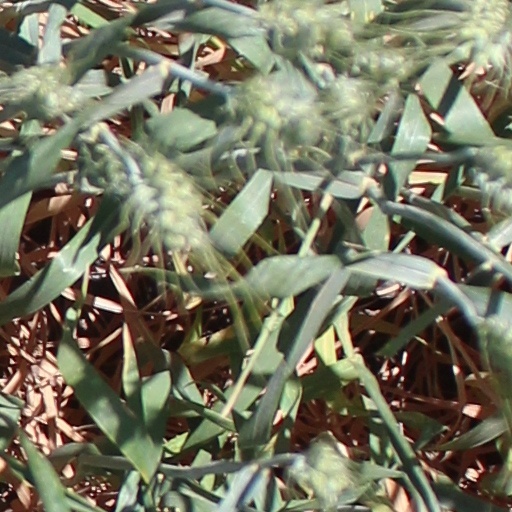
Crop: wheat